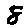
Label: 8